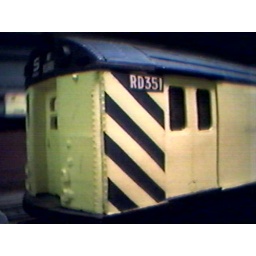
Custom built by JHF Crew Rider car R-21 # RD351 seen in MTA Work train on the EL